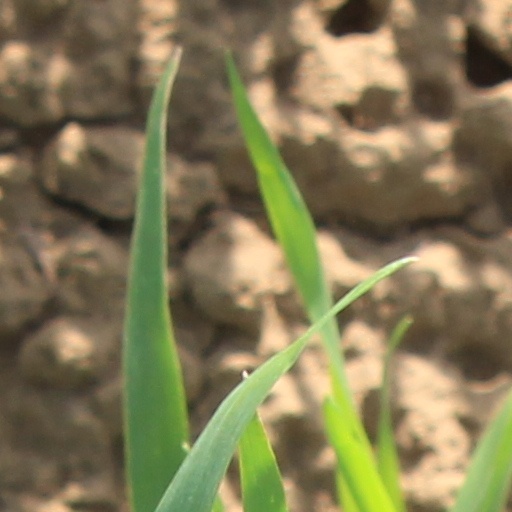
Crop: wheat